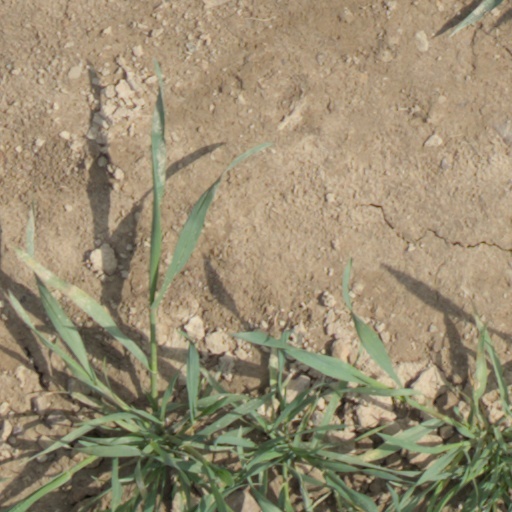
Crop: wheat